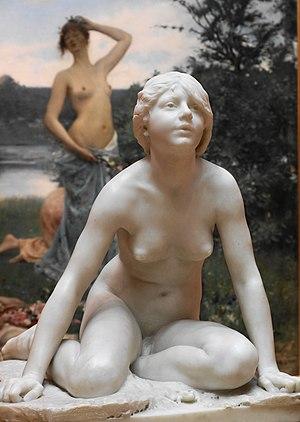
Per Hasselberg est un sculpteur suédois.